Low Moor, Bradford

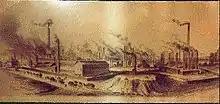
Low Moor Ironworks (1855)

Before 1790 Low Moor was nothing but a hamlet where a small number of cottages housed a few handloom weavers who sold their produce in places like the Halifax Piece Hall. The village changed beyond all recognition around 1790 due to the establishment and subsequent rapid growth of the Low Moor Ironworks which was to become a worldwide name. The rapid rise in the number of employees caused a great increase in the local population and the need for housing, churches, shops, pubs and public buildings to meet their needs changed forever Low Moor's image. The image was again changed during the 1960s and 1970s when the whole area was redeveloped.